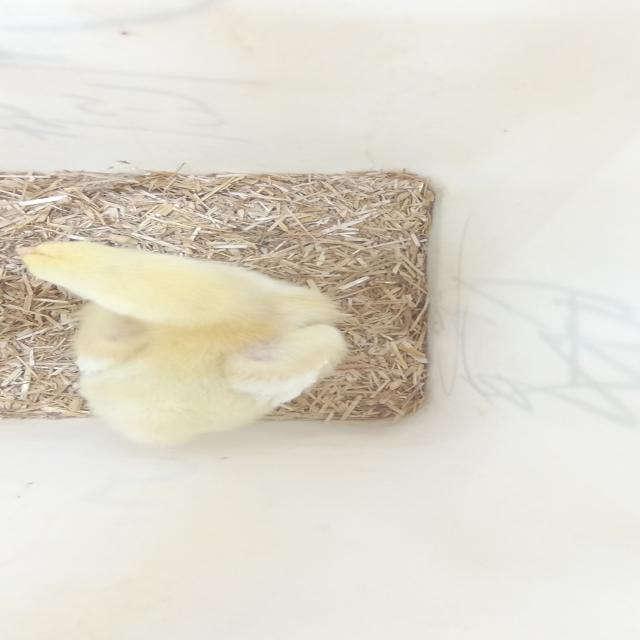
Weight: 229 g